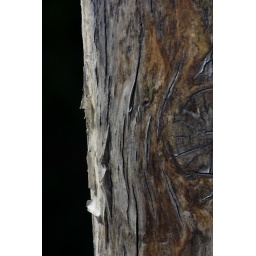
A wooden sign in front of the police department in Vienna. I took this macro on a whim.